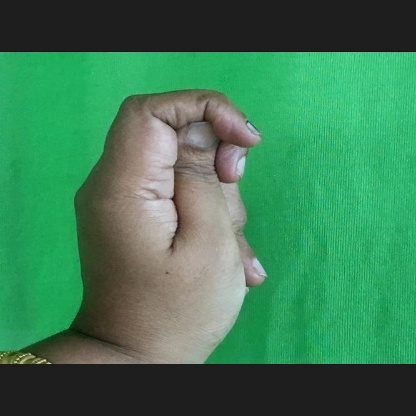
Mudra: Katakamukha